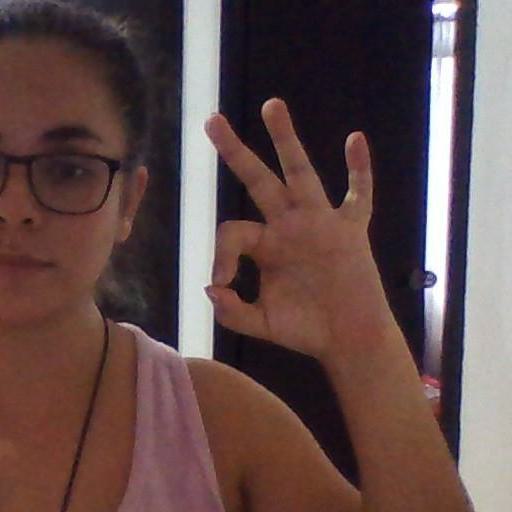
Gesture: ok